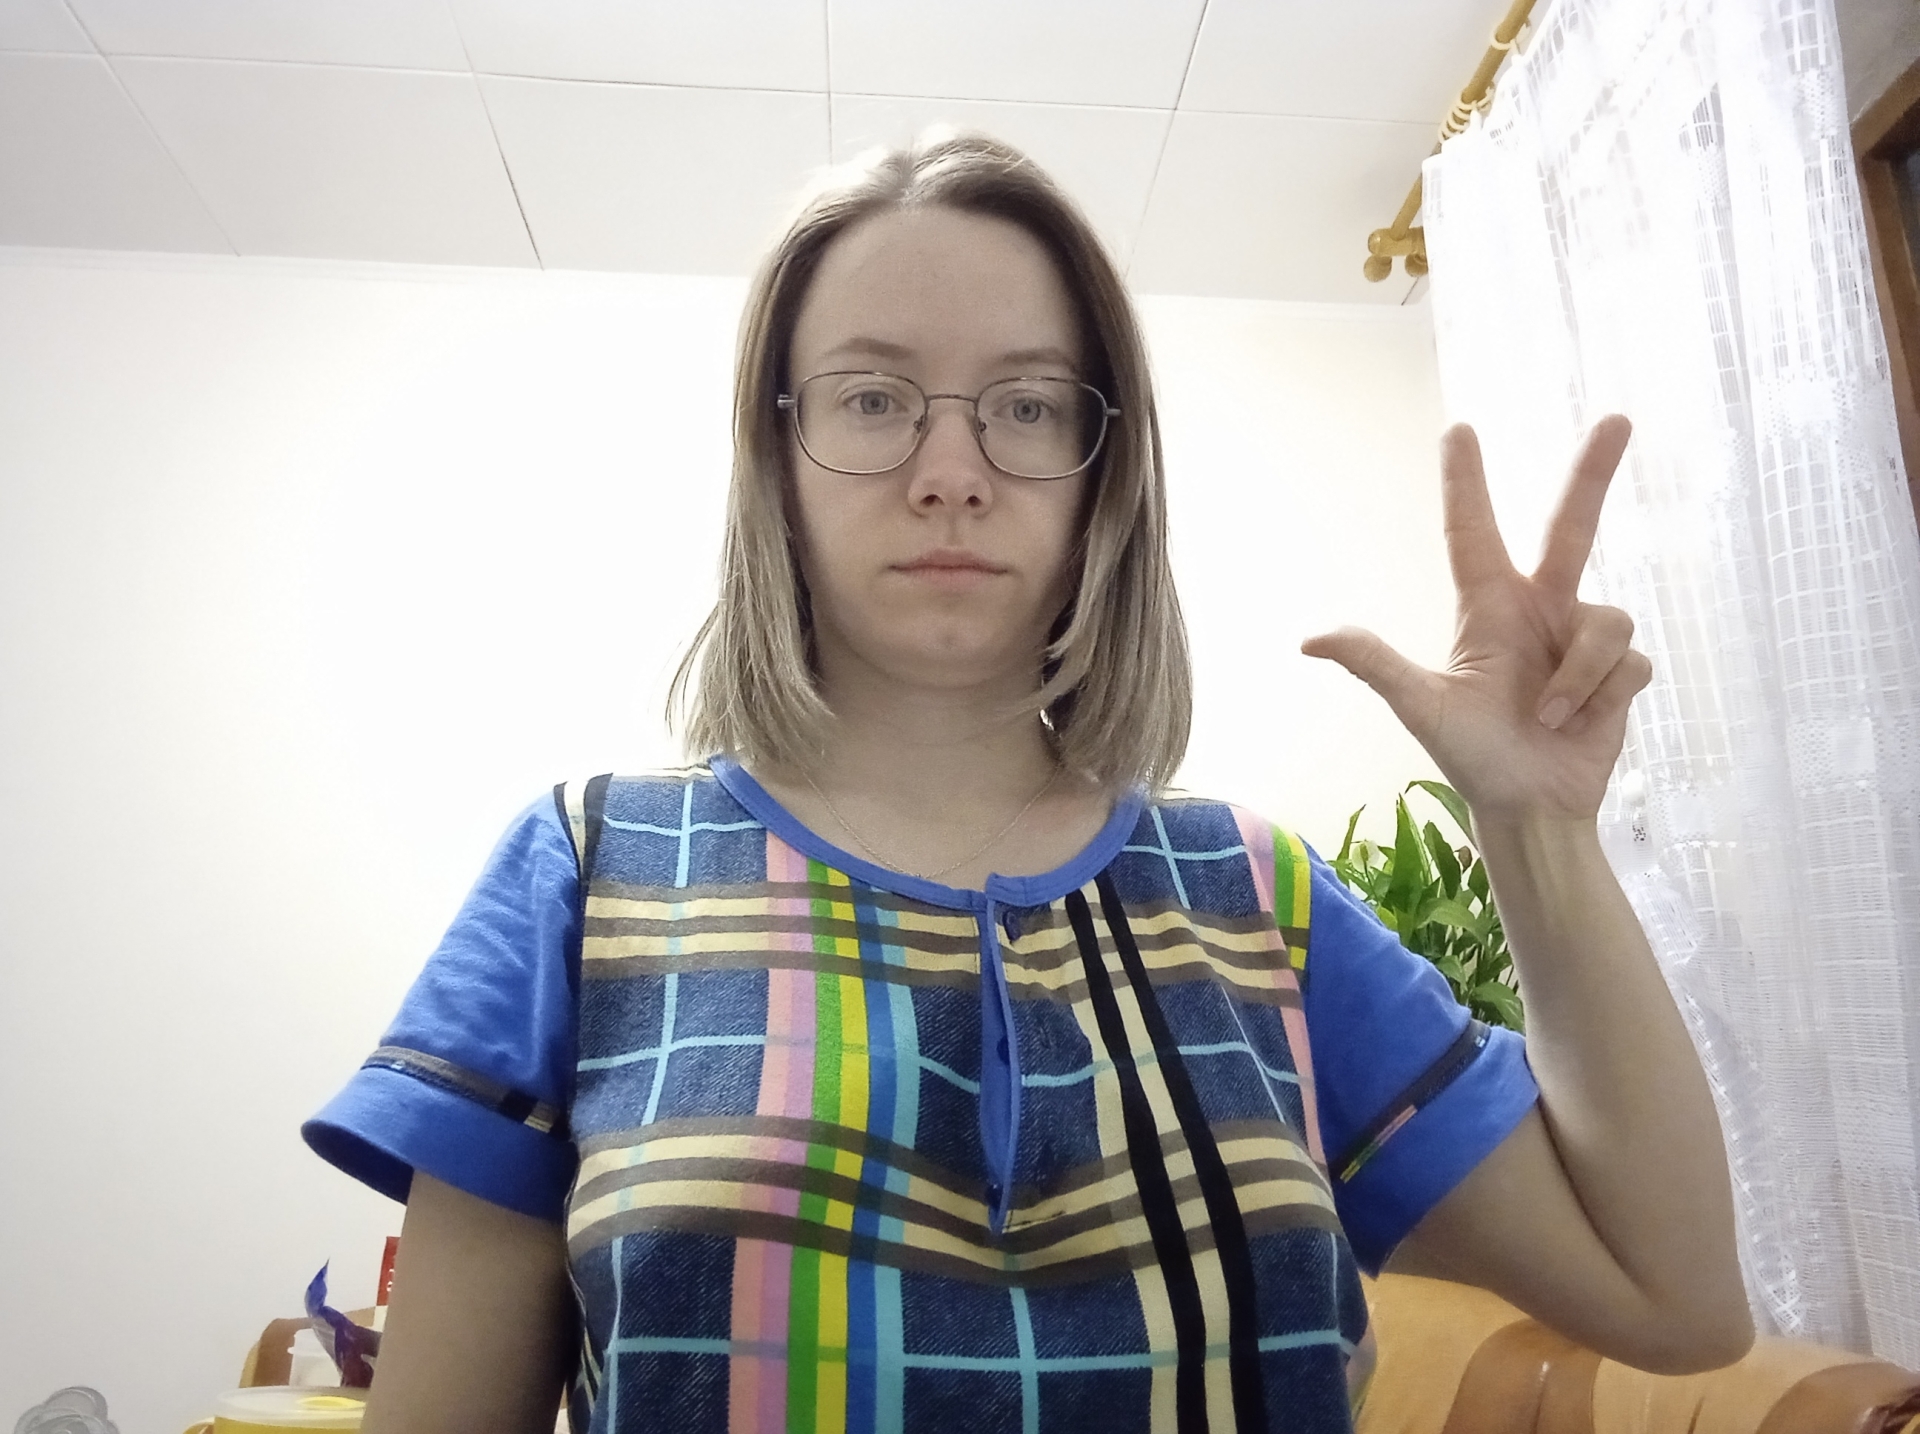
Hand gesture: three2